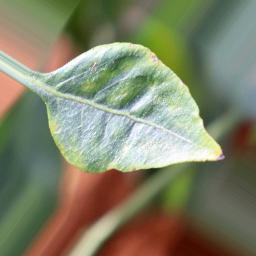
Label: healthy